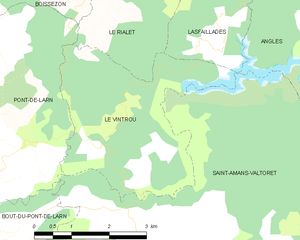
Carte de la commune française de code INSEE 81321 - Le Vintrou
Le Vintrou est une commune française située dans le département du Tarn en région Occitanie.